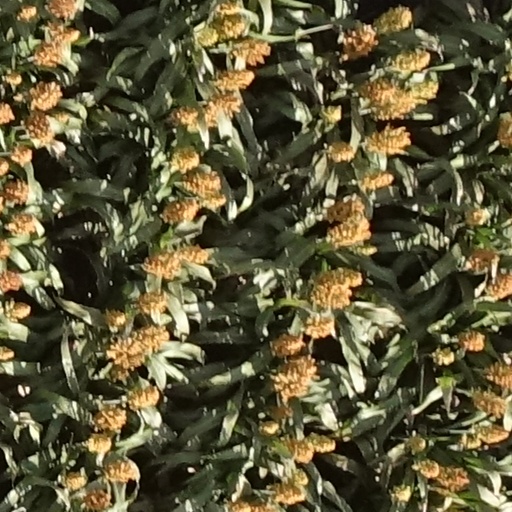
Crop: sorghum